Spotify

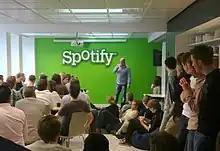
Daniel Ek addressing Spotify staff in 2010

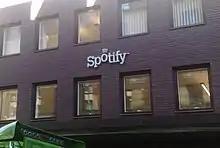
Former Spotify headquarters in Stockholm

In February 2009, Spotify opened public registration for the free service tier in the United Kingdom. Registrations surged following the release of the mobile service, leading Spotify to halt registration for the free service in September, returning the UK to an invitation-only policy.